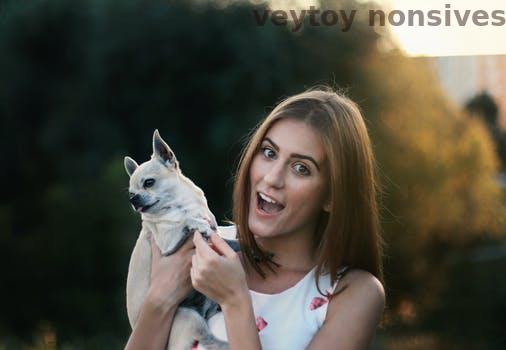
Label: Watermark